James T. Kelley (actor)

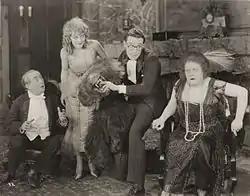
Kelley in "Among Those Present", 1921

Kelley was born on 10 July 1854 in Castlebar, County Mayo, Ireland. Kelley acted with Charlie Chaplin at Essanay Studios in Los Angeles from 1915, and continued with him at Mutual. His later work included Universal and Hal Roach.